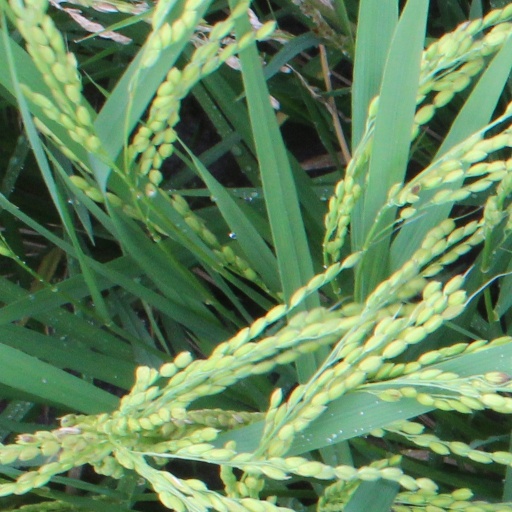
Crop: rice